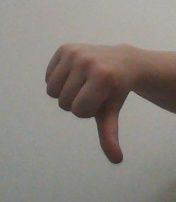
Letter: waw